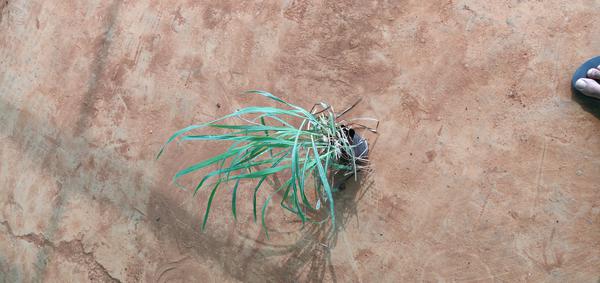
Plant: Lemon_grass